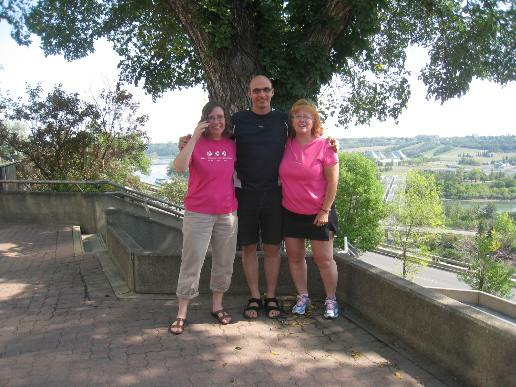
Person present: Yes